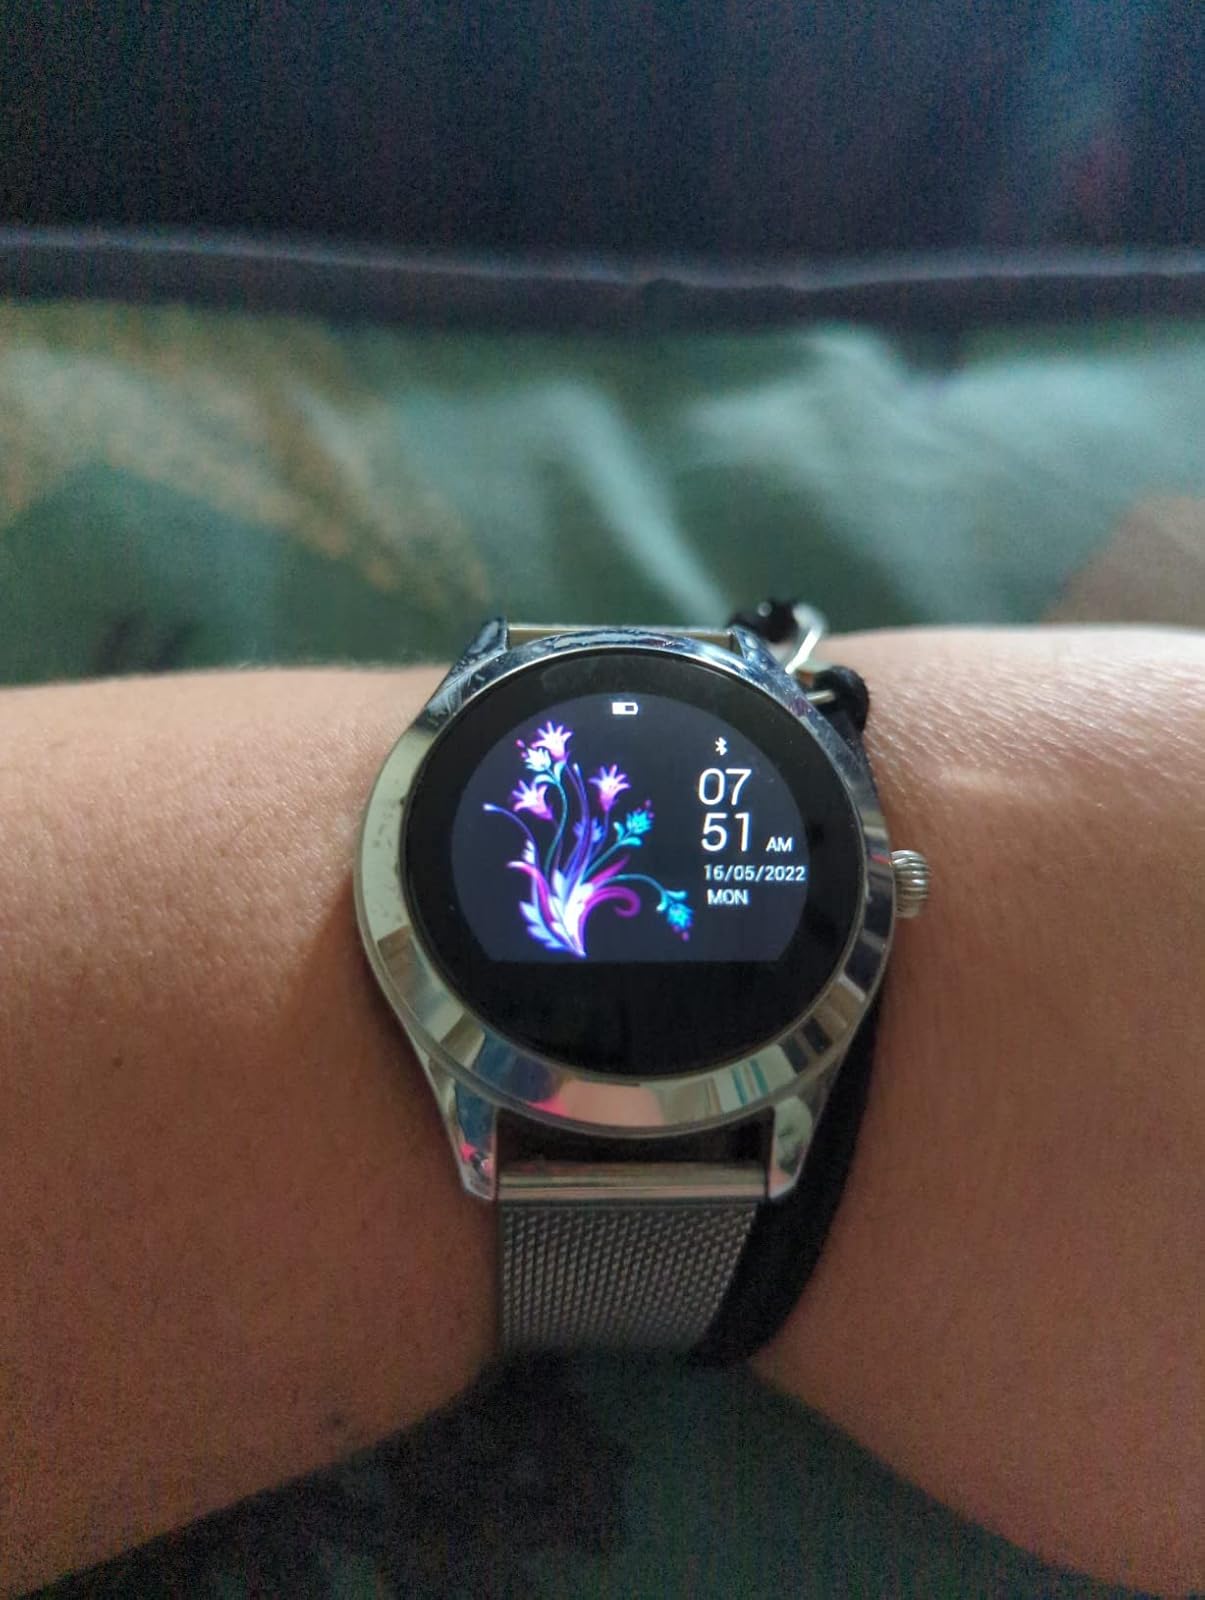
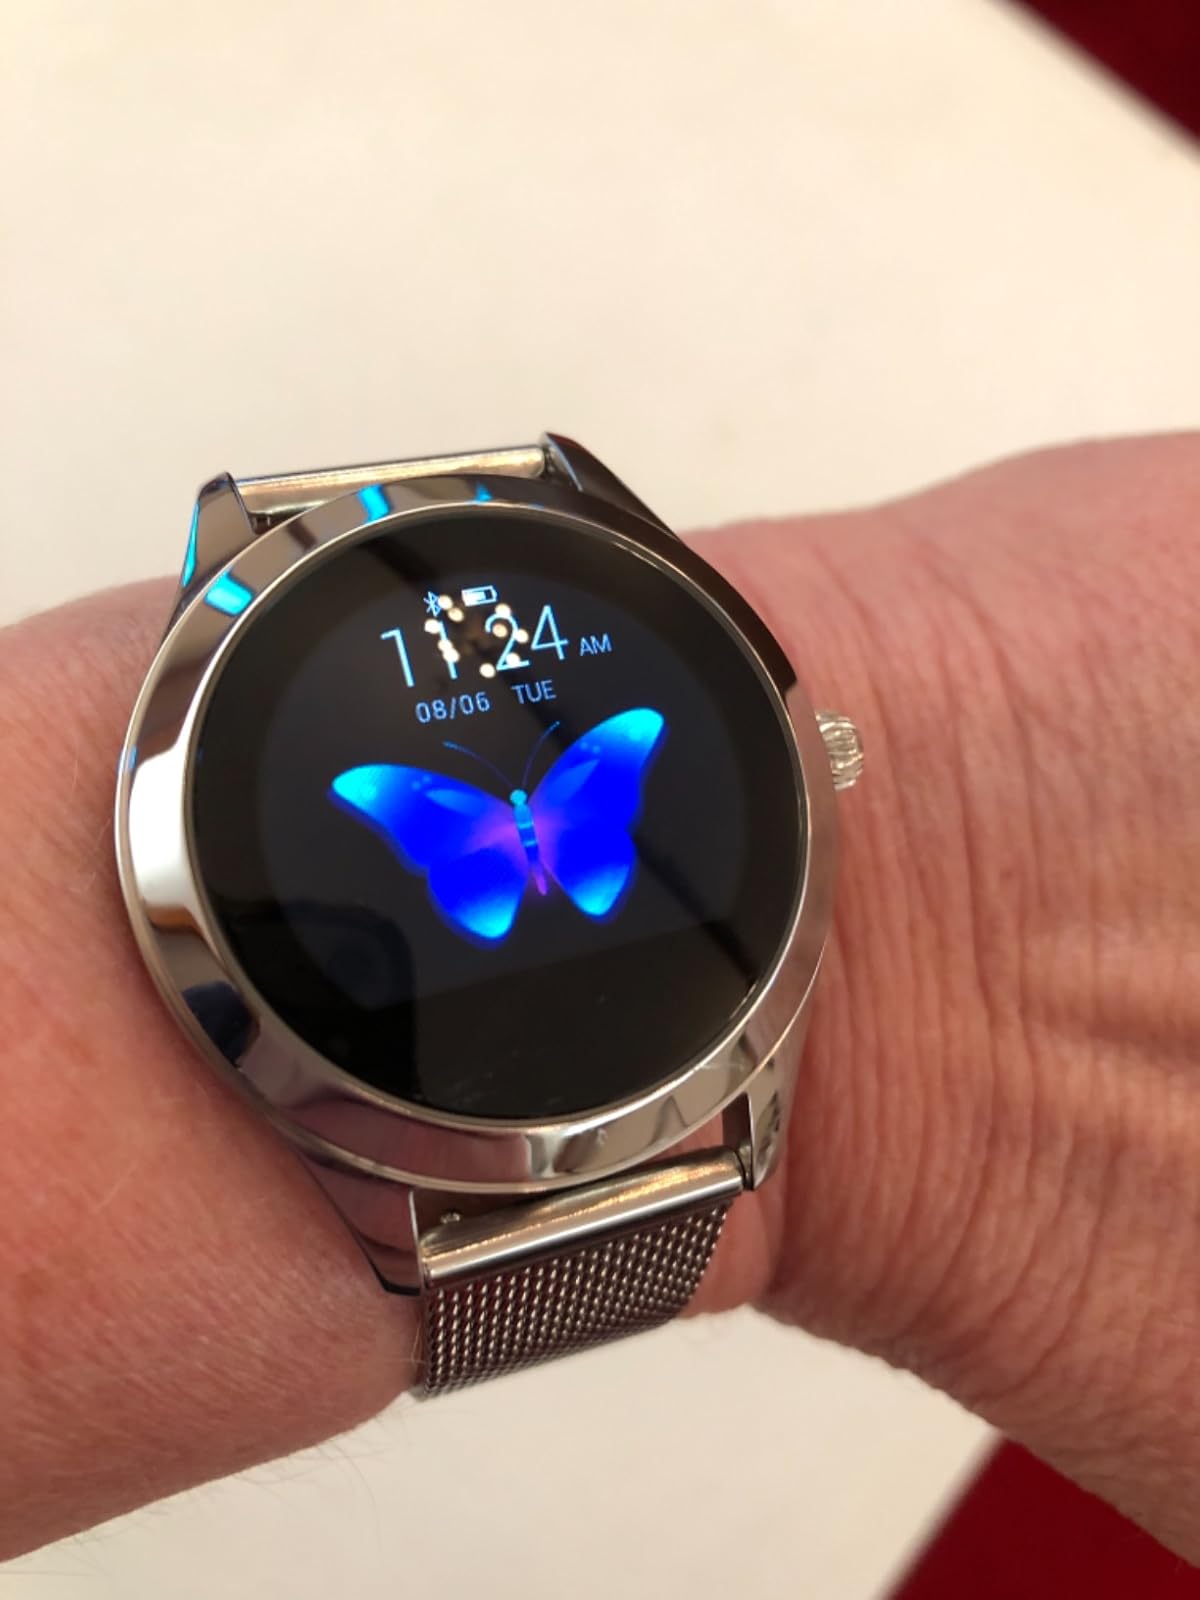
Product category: smartwatch
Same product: yes